Fort Stamford Site

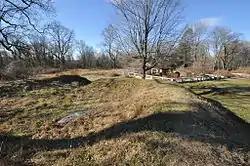
View from atop the earthworks

The Fort Stamford Site, site of Fort Stamford, is a public park at 900 Westover Road in the Westover neighborhood of Stamford, Connecticut. It was listed on the National Register of Historic Places in 1975. It is the site of the archaeological remnants of a military earthworks erected during the American Revolutionary War. With a clear view of the Mianus River and Long Island Sound, the fort was built as part of a ring of defenses to defend the New England Colonies from attacks by the British garrison in New York City.